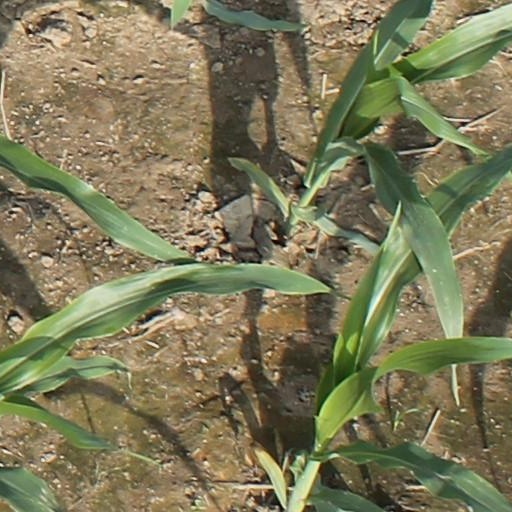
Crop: maize; corn